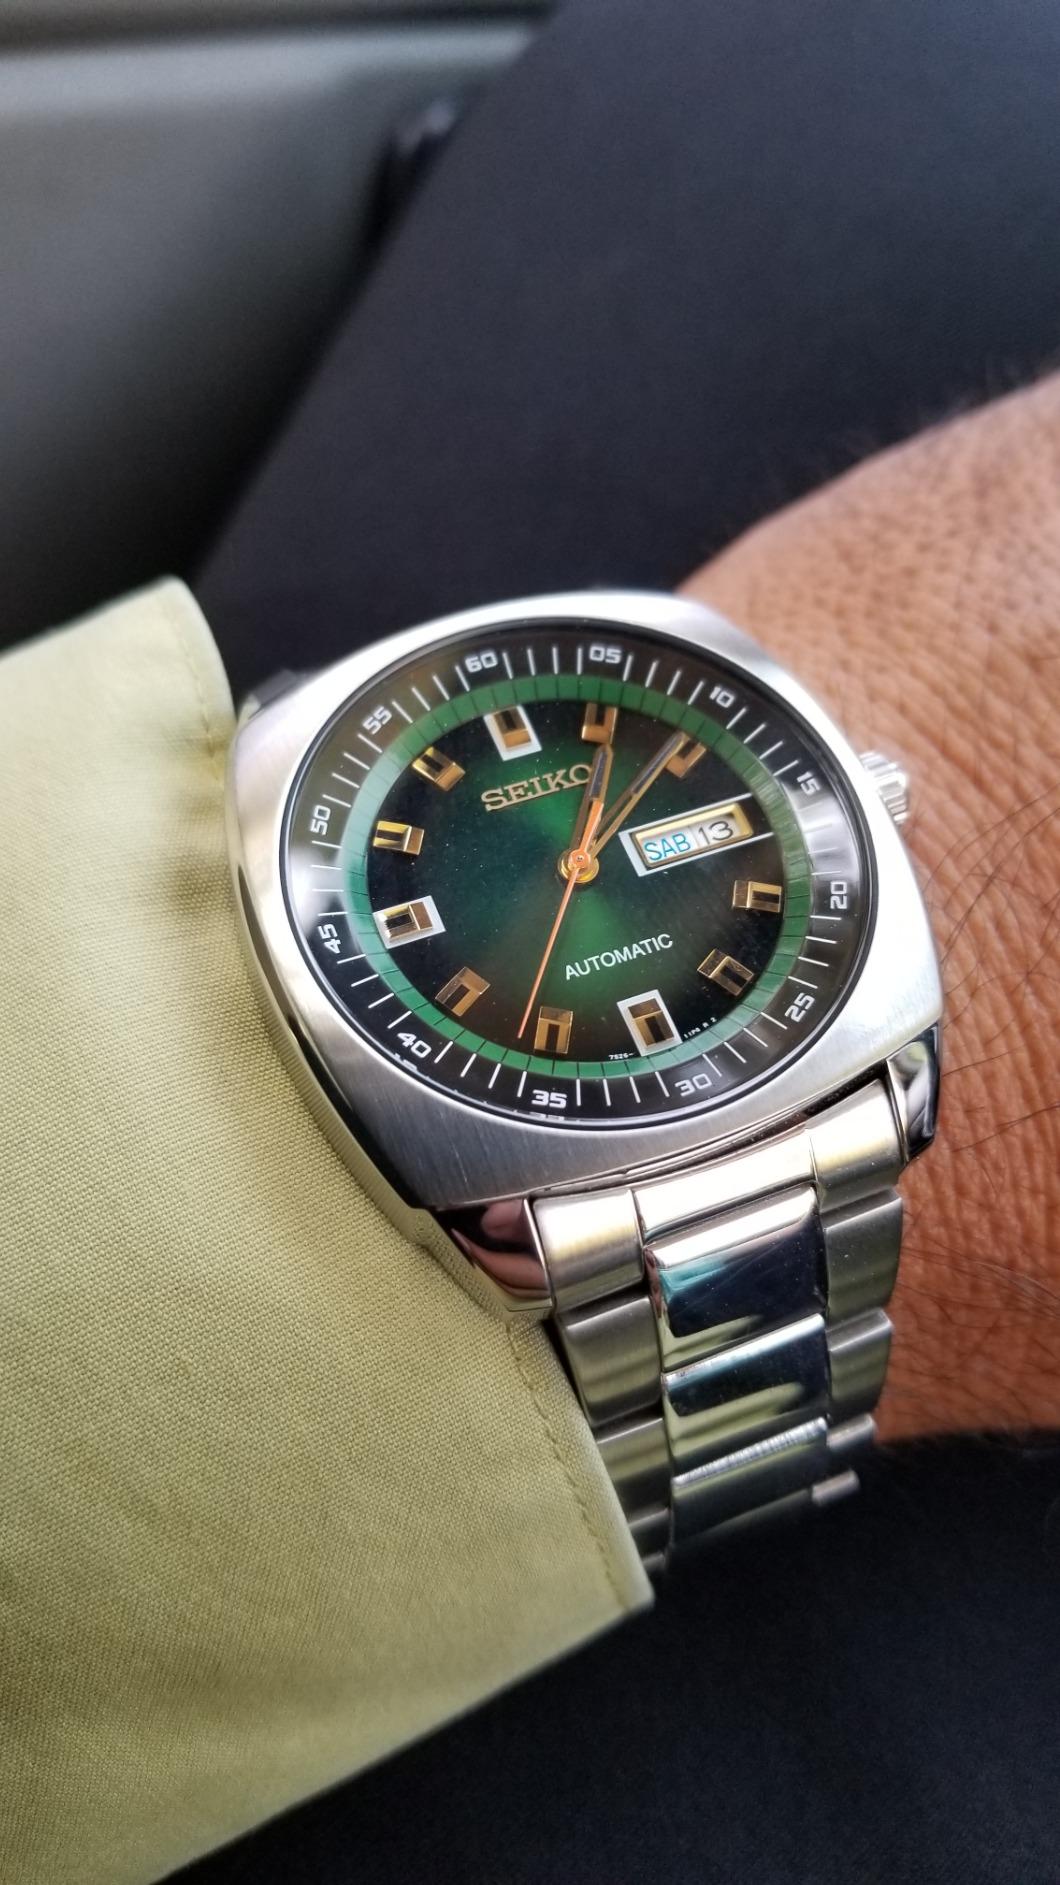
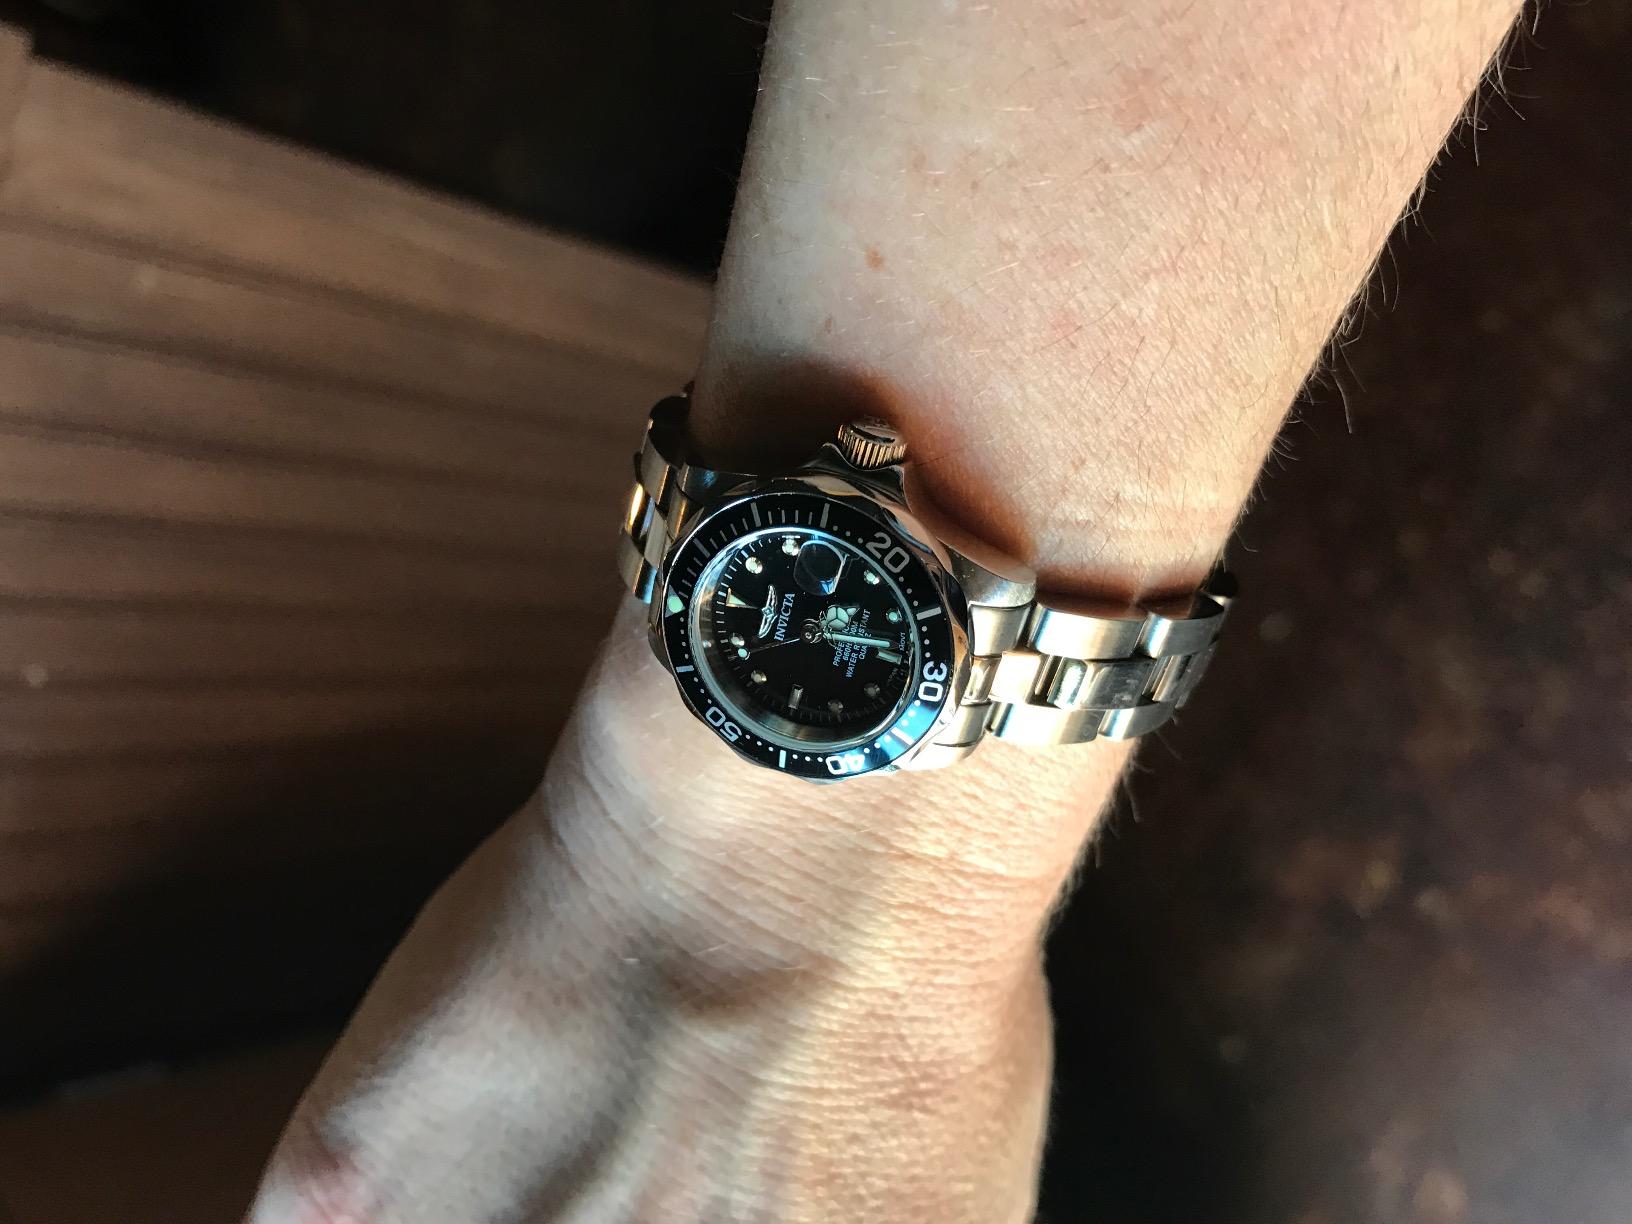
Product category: accessories_watch
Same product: no